Maritime history of the United Kingdom

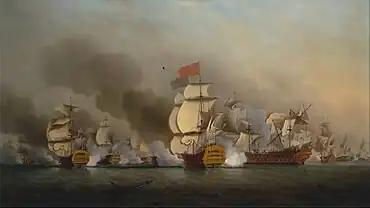
The First Battle of Cape Finisterre in May 1747 during the War of the Austrian Succession

The turning point in the "Second Battle of the Atlantic" was in early 1943 as the Allies refined their naval tactics, making effective use of new technology to counter the U-boats. The Allies produced ships faster than they were sunk and lost fewer ships by re-adopting the convoy system. Improved anti-submarine warfare meant that the life expectancy of a typical U-boat crew would be measured in months. The vastly improved Type 21 U-boat appeared at the end of the war but was too late to affect the outcome. In December 1943 the last major sea battle between the Royal Navy and the Kriegsmarine (War navy) took place. At the "Battle of North Cape" Germany's battleship was sunk by , and several destroyers.